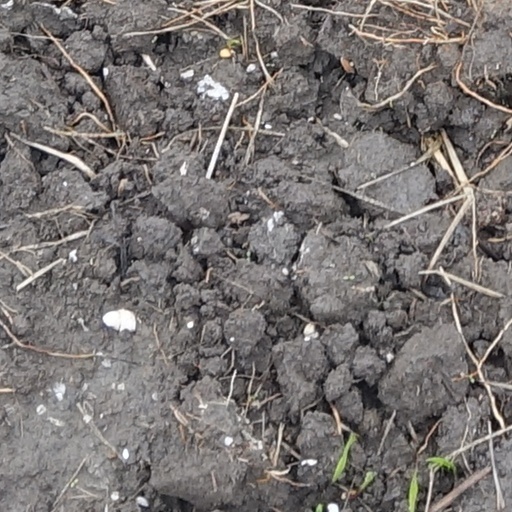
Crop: wheat